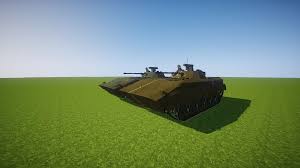
Label: BMP-2